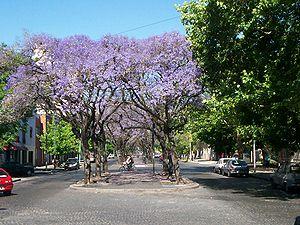
La Plata est la capitale de la province de Buenos Aires, et par ailleurs chef-lieu du partido de La Plata. Située à 56 km au sud-est de la ville de Buenos Aires, elle est souvent surnommée la ville des Diagonales, ou plus rarement, la ville des Tilleuls.